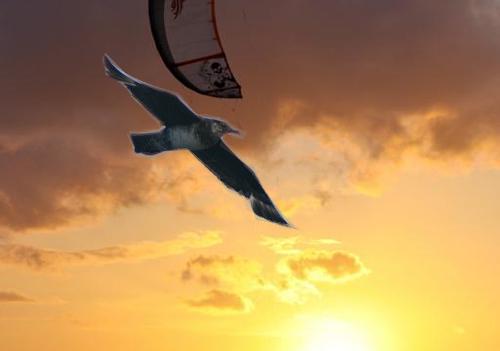
Bird species: Pomarine_Jaeger
Bird type: waterbird
Background: water